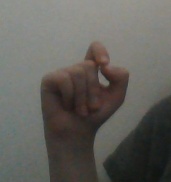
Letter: fa